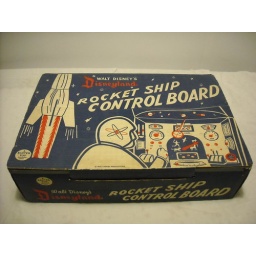
The full box display for the disneyland rocket ship control board. Super graphics, made by baxter made in ohio